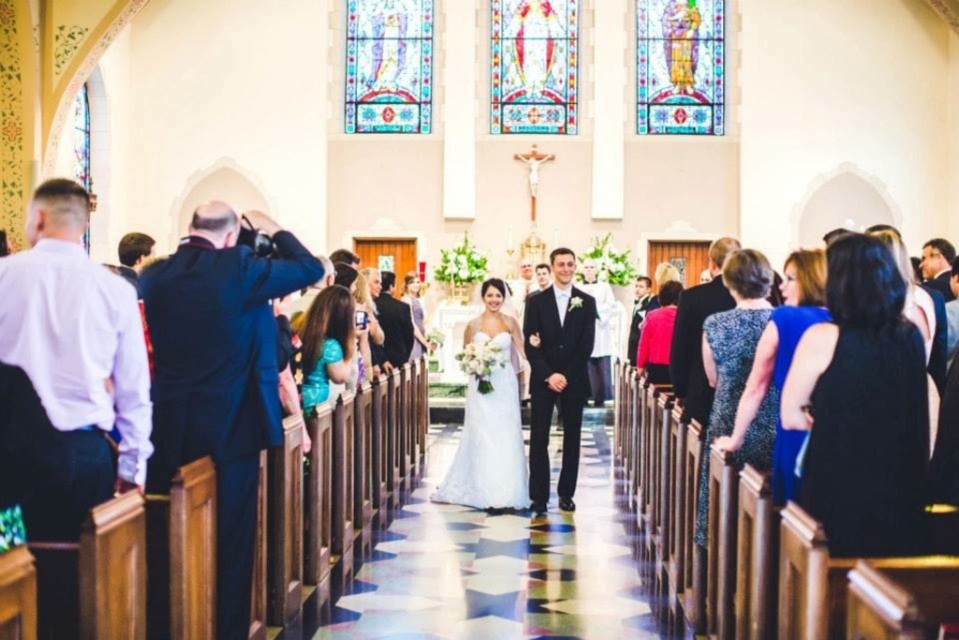
Question: Considering the relative positions of dark blue suit at left and white satin dress at center in the image provided, where is dark blue suit at left located with respect to white satin dress at center? (A) above (B) below
Answer: A